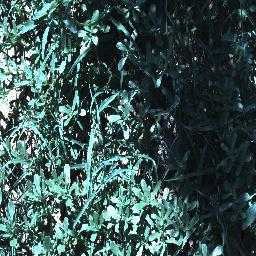
Label: negative